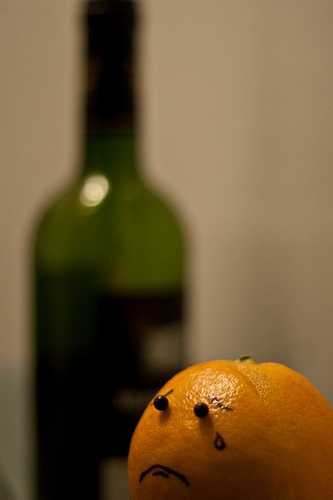
Label: Orange